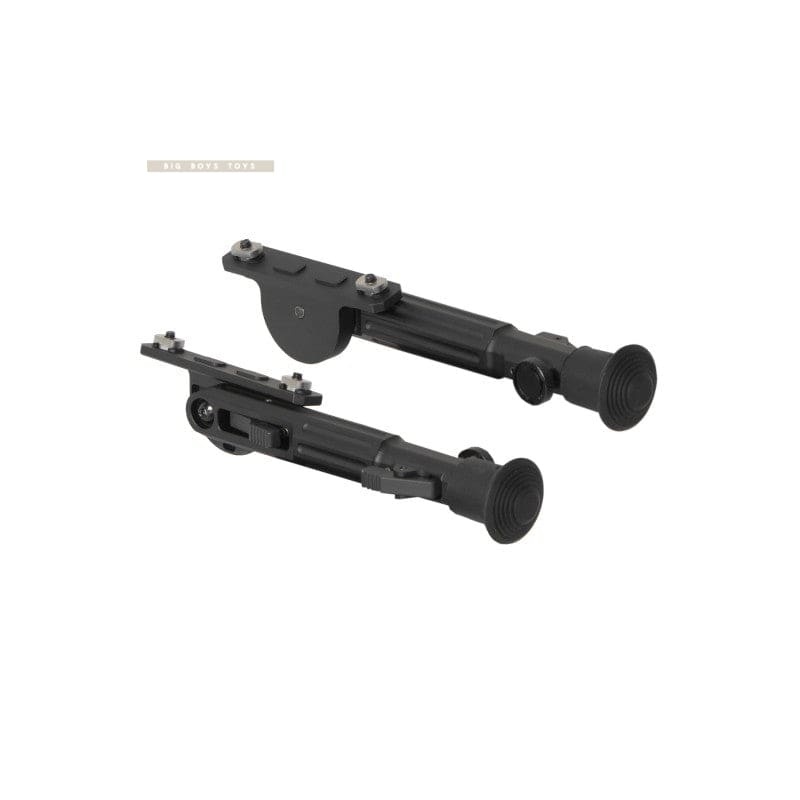
ARES M-Lok Swivel Bipod Modular Accessories (SHORT)
Brand: ARES
Category: Sporting Goods > Outdoor Recreation > Hunting & Shooting > Shooting & Range Accessories > Shooting Sticks & Bipods > Shooting Bipods